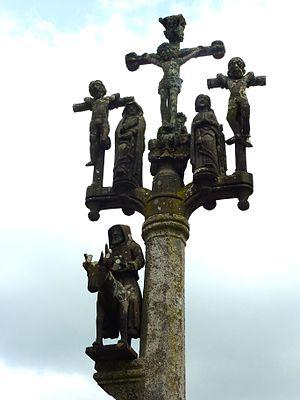
Lannédern: le calvaire
Lannédern [lanedɛʁn] est une commune du département du Finistère, dans la région Bretagne, en France. Elle est située au sud des Monts d'Arrée, du Yeun Elez et du lac réservoir de Saint-Michel.